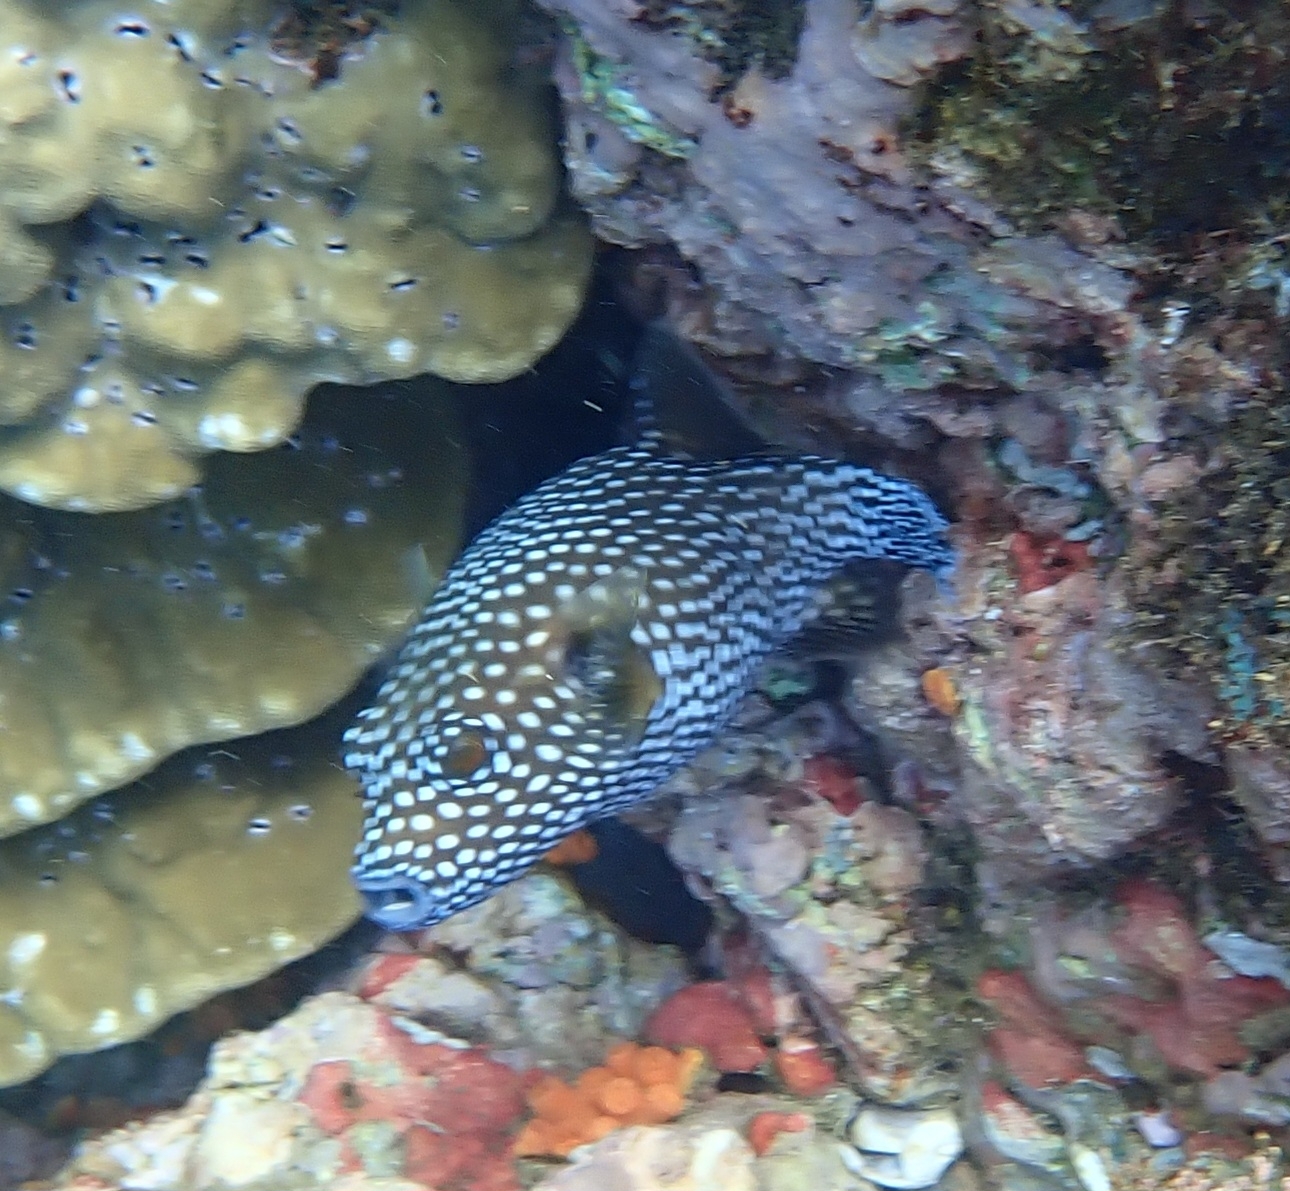
Arothron meleagris (Guineafowl Puffer)